Copa América

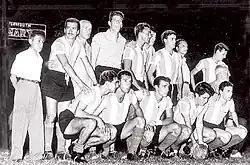
The "Carasucias" ("dirty faces"), a name that was known for the Argentina squad that won the 1957 championship held in Peru

The event then entered a period of great disruption. The championship was not played on a regular basis and many editions would be deemed unofficial, only to be considered valid later on by CONMEBOL. For example, Argentina would be the first (and so far only) team to win three consecutive titles by winning the championships of 1945, 1946 and 1947. After those three annual tournaments, the competition returned to being held every two years, then three and later four. There were even two tournaments held in 1959, one in Argentina and a second in Ecuador. During this period, some of the national teams were indifferent to the tournament. Some did not participate every year, others sent lesser teams; in the 1959 edition held in Ecuador, Brazil entered a team from the state of Pernambuco. Bolivia won for the first time when it hosted in 1963, but was defeated in the first game of the 1967 tournament by debutant Venezuela. The founding of the Copa Libertadores in 1959 also affected the way the tournament was viewed by its participants.